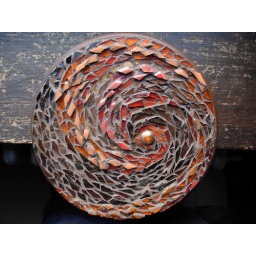
Stained glass, copper smalti, orange smalti, glass tile with Italian Aventurine bead in center, 8&amp;quot;